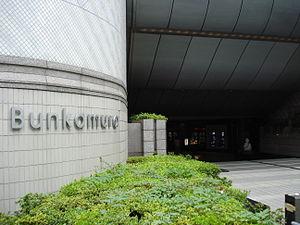
Cette liste présente les musées et les galeries d'art situés à Tokyo.
Le Bunkamura est une salle de concert, un théâtre et un musée, situé à Shibuya, Tokyo, Japon, et géré par le Tokyu Group.